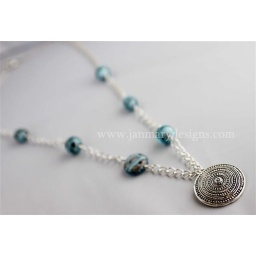
Long silver plated chain with circular pendant and blue swirl glass beads, handcrafted by janmary designs